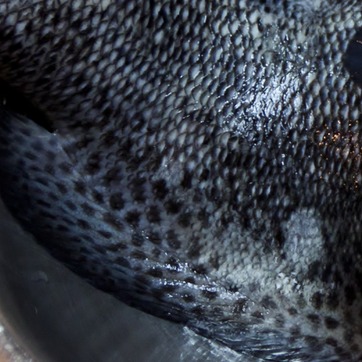
Material: food